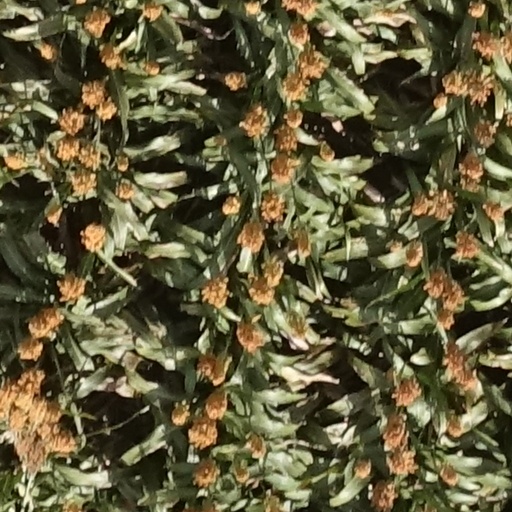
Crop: sorghum